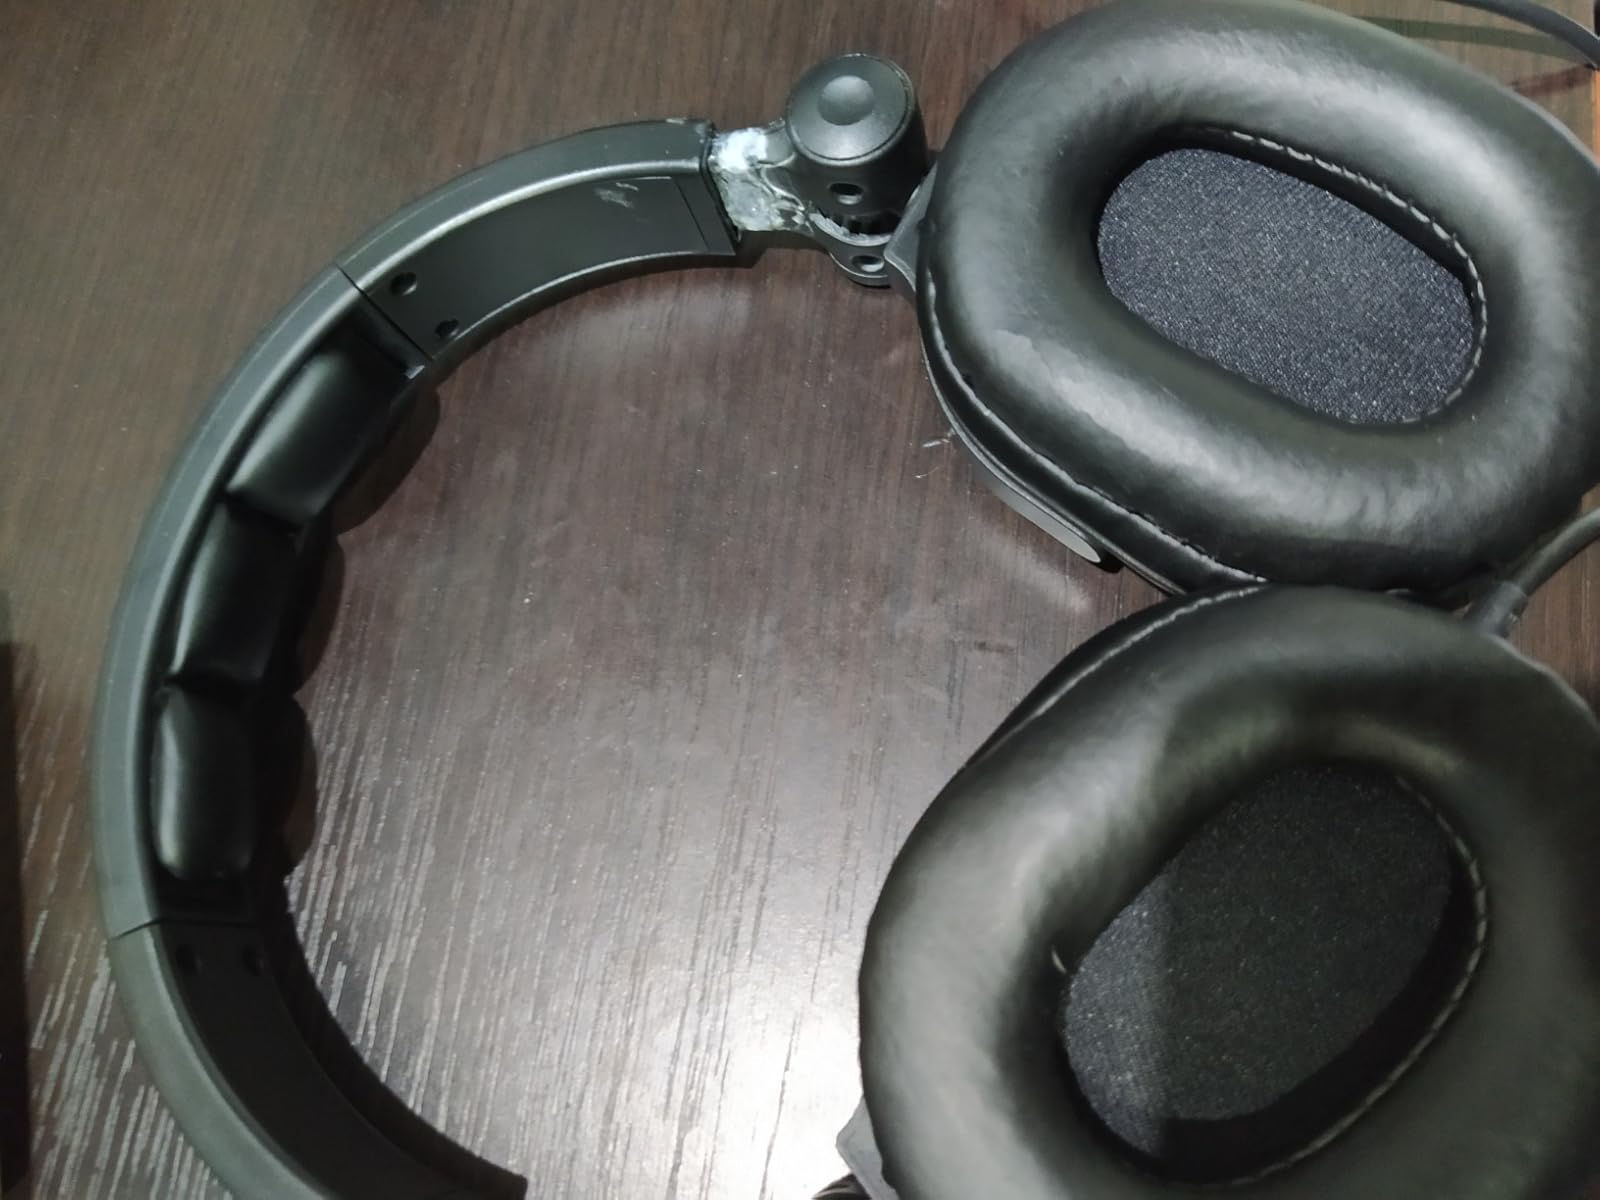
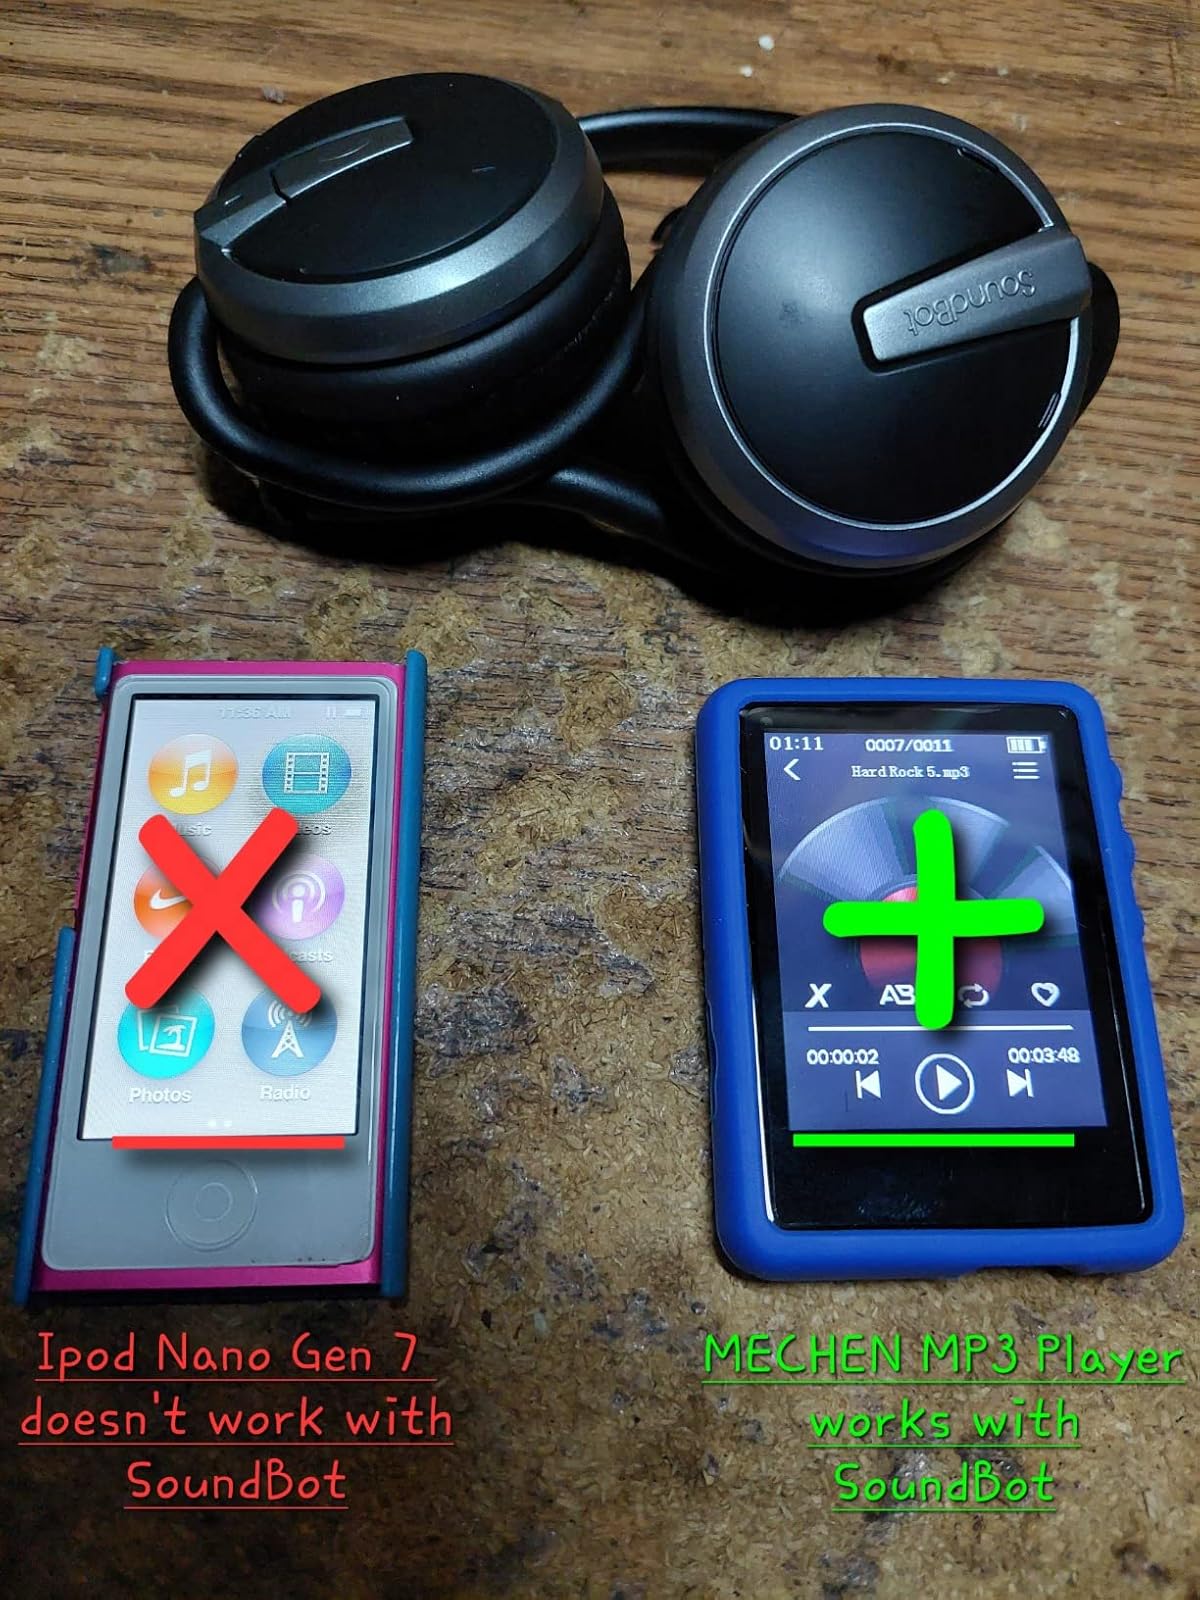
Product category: headphones
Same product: no